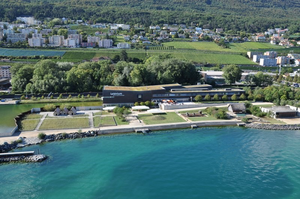
Photo aérienne du Laténium, Parc et Musée d'archéologie et d'une partie de la baie, tirée des archives du Laténium
Le site archéologique de Hauterive-Champréveyres est situé sur la rive du lac de Neuchâtel à l'emplacement qui deviendra par la suite le Laténium. Le site, alors encore immergé, est signalé dès 1858 par Ferdinand Keller. À la suite à la correction des eaux du Jura, les occupations humaines préhistoriques des rives du lac de Neuchâtel sont plus amplement dévoilées. La récolte de mobilier archéologique s'accentent à cette époque, mais ce n'est que durant les fouilles de sauvetages programmées dues à la construction de l'autoroute A5 qu'une véritable documentation du terrain est effectuée. Ainsi, sur le lieu-dit Champréveyres, sont mis au jour deux sites paléolithiques de l'époque magdalénienne et azilienne, deux sites néolithiques des civilisations de Cortaillod et de Horgen, ainsi qu'un village du Bronze final.